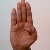
The image shows a hand gesture representing the letter 'B' in Indian Sign Language.